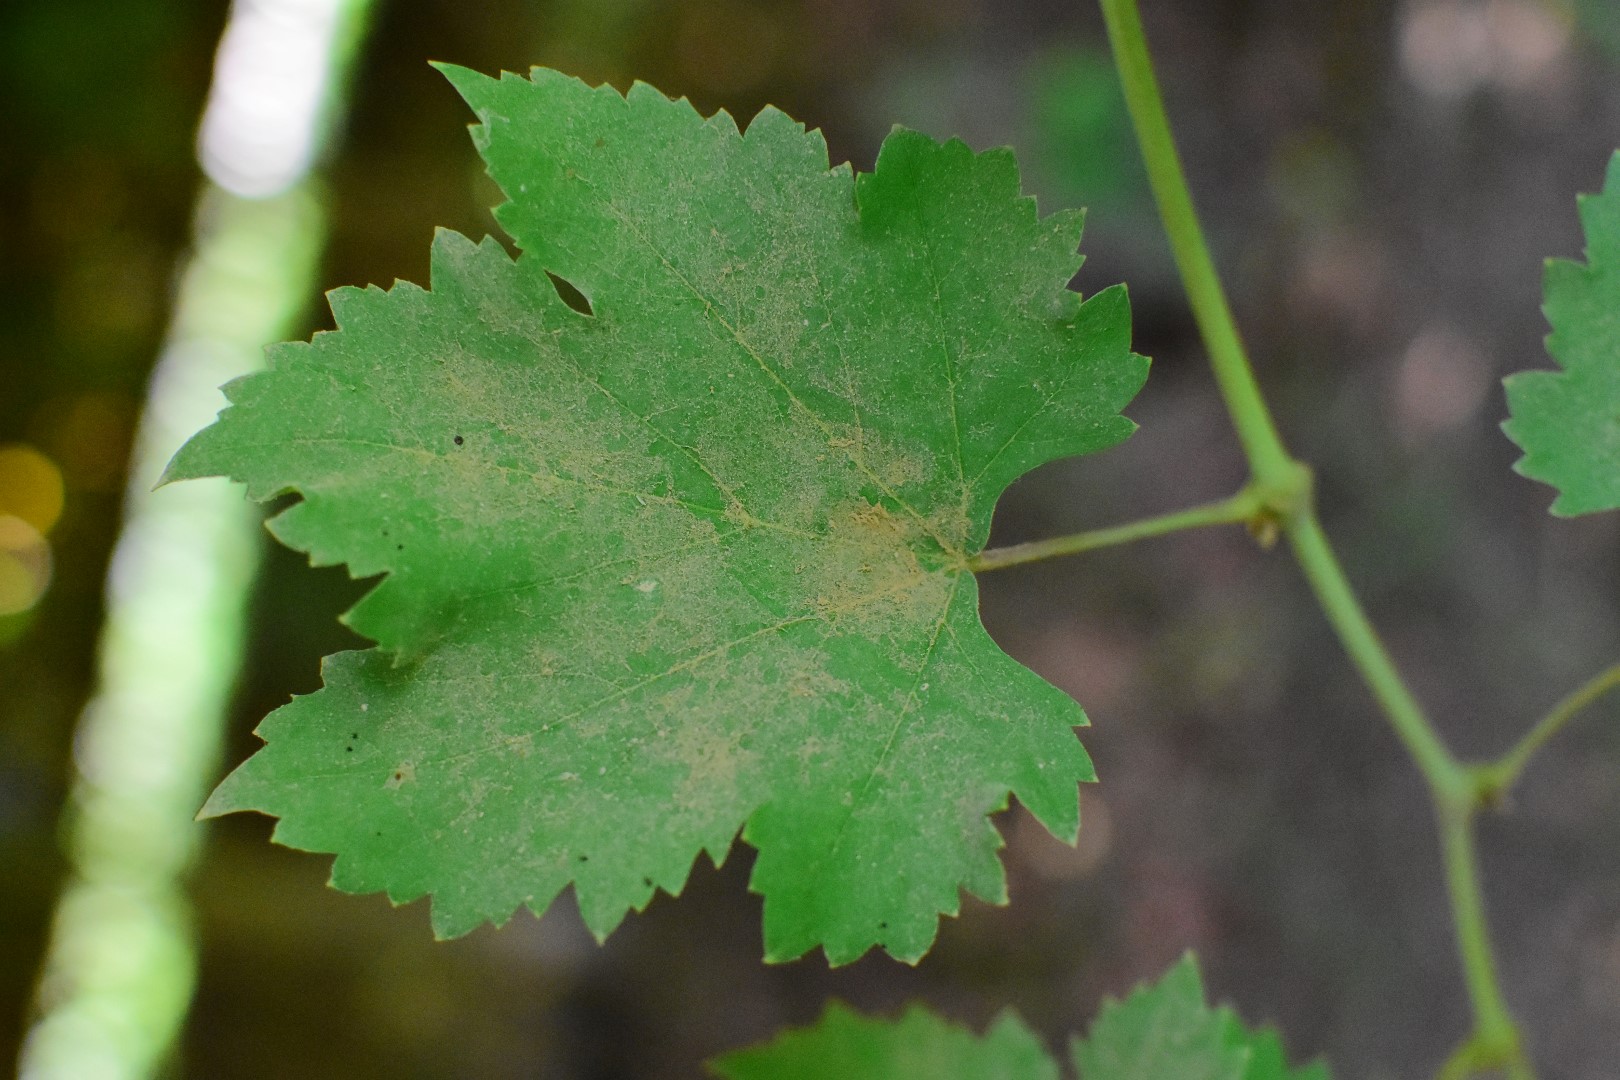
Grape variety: Deas Al-Annz